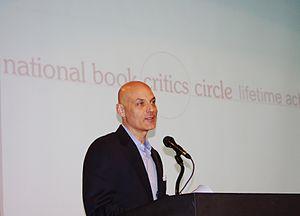
Daniel Mendelsohn, né le 16 avril 1960 à Long Island, aux États-Unis, est écrivain et critique littéraire américain. Il est professeur de littérature classique au Bard College. Il est contributeur au New York Review of Books.